Heather Elizabeth Apple

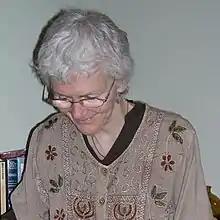
Heather Apple (2013)

Heather Elizabeth Apple (born 1948) is a Canadian writer, artist, and educator, with an interest in organic horticulture. She was awarded a 125th Anniversary of the Confederation of Canada Medal in 1992.